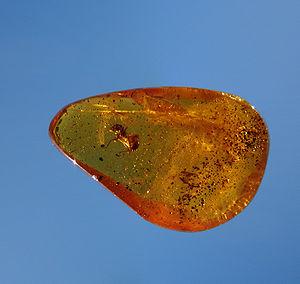
Une fourmi fossilisée dans un petit (1,5 cm × 2 cm) morceau d'ambre provenant de Colombie.